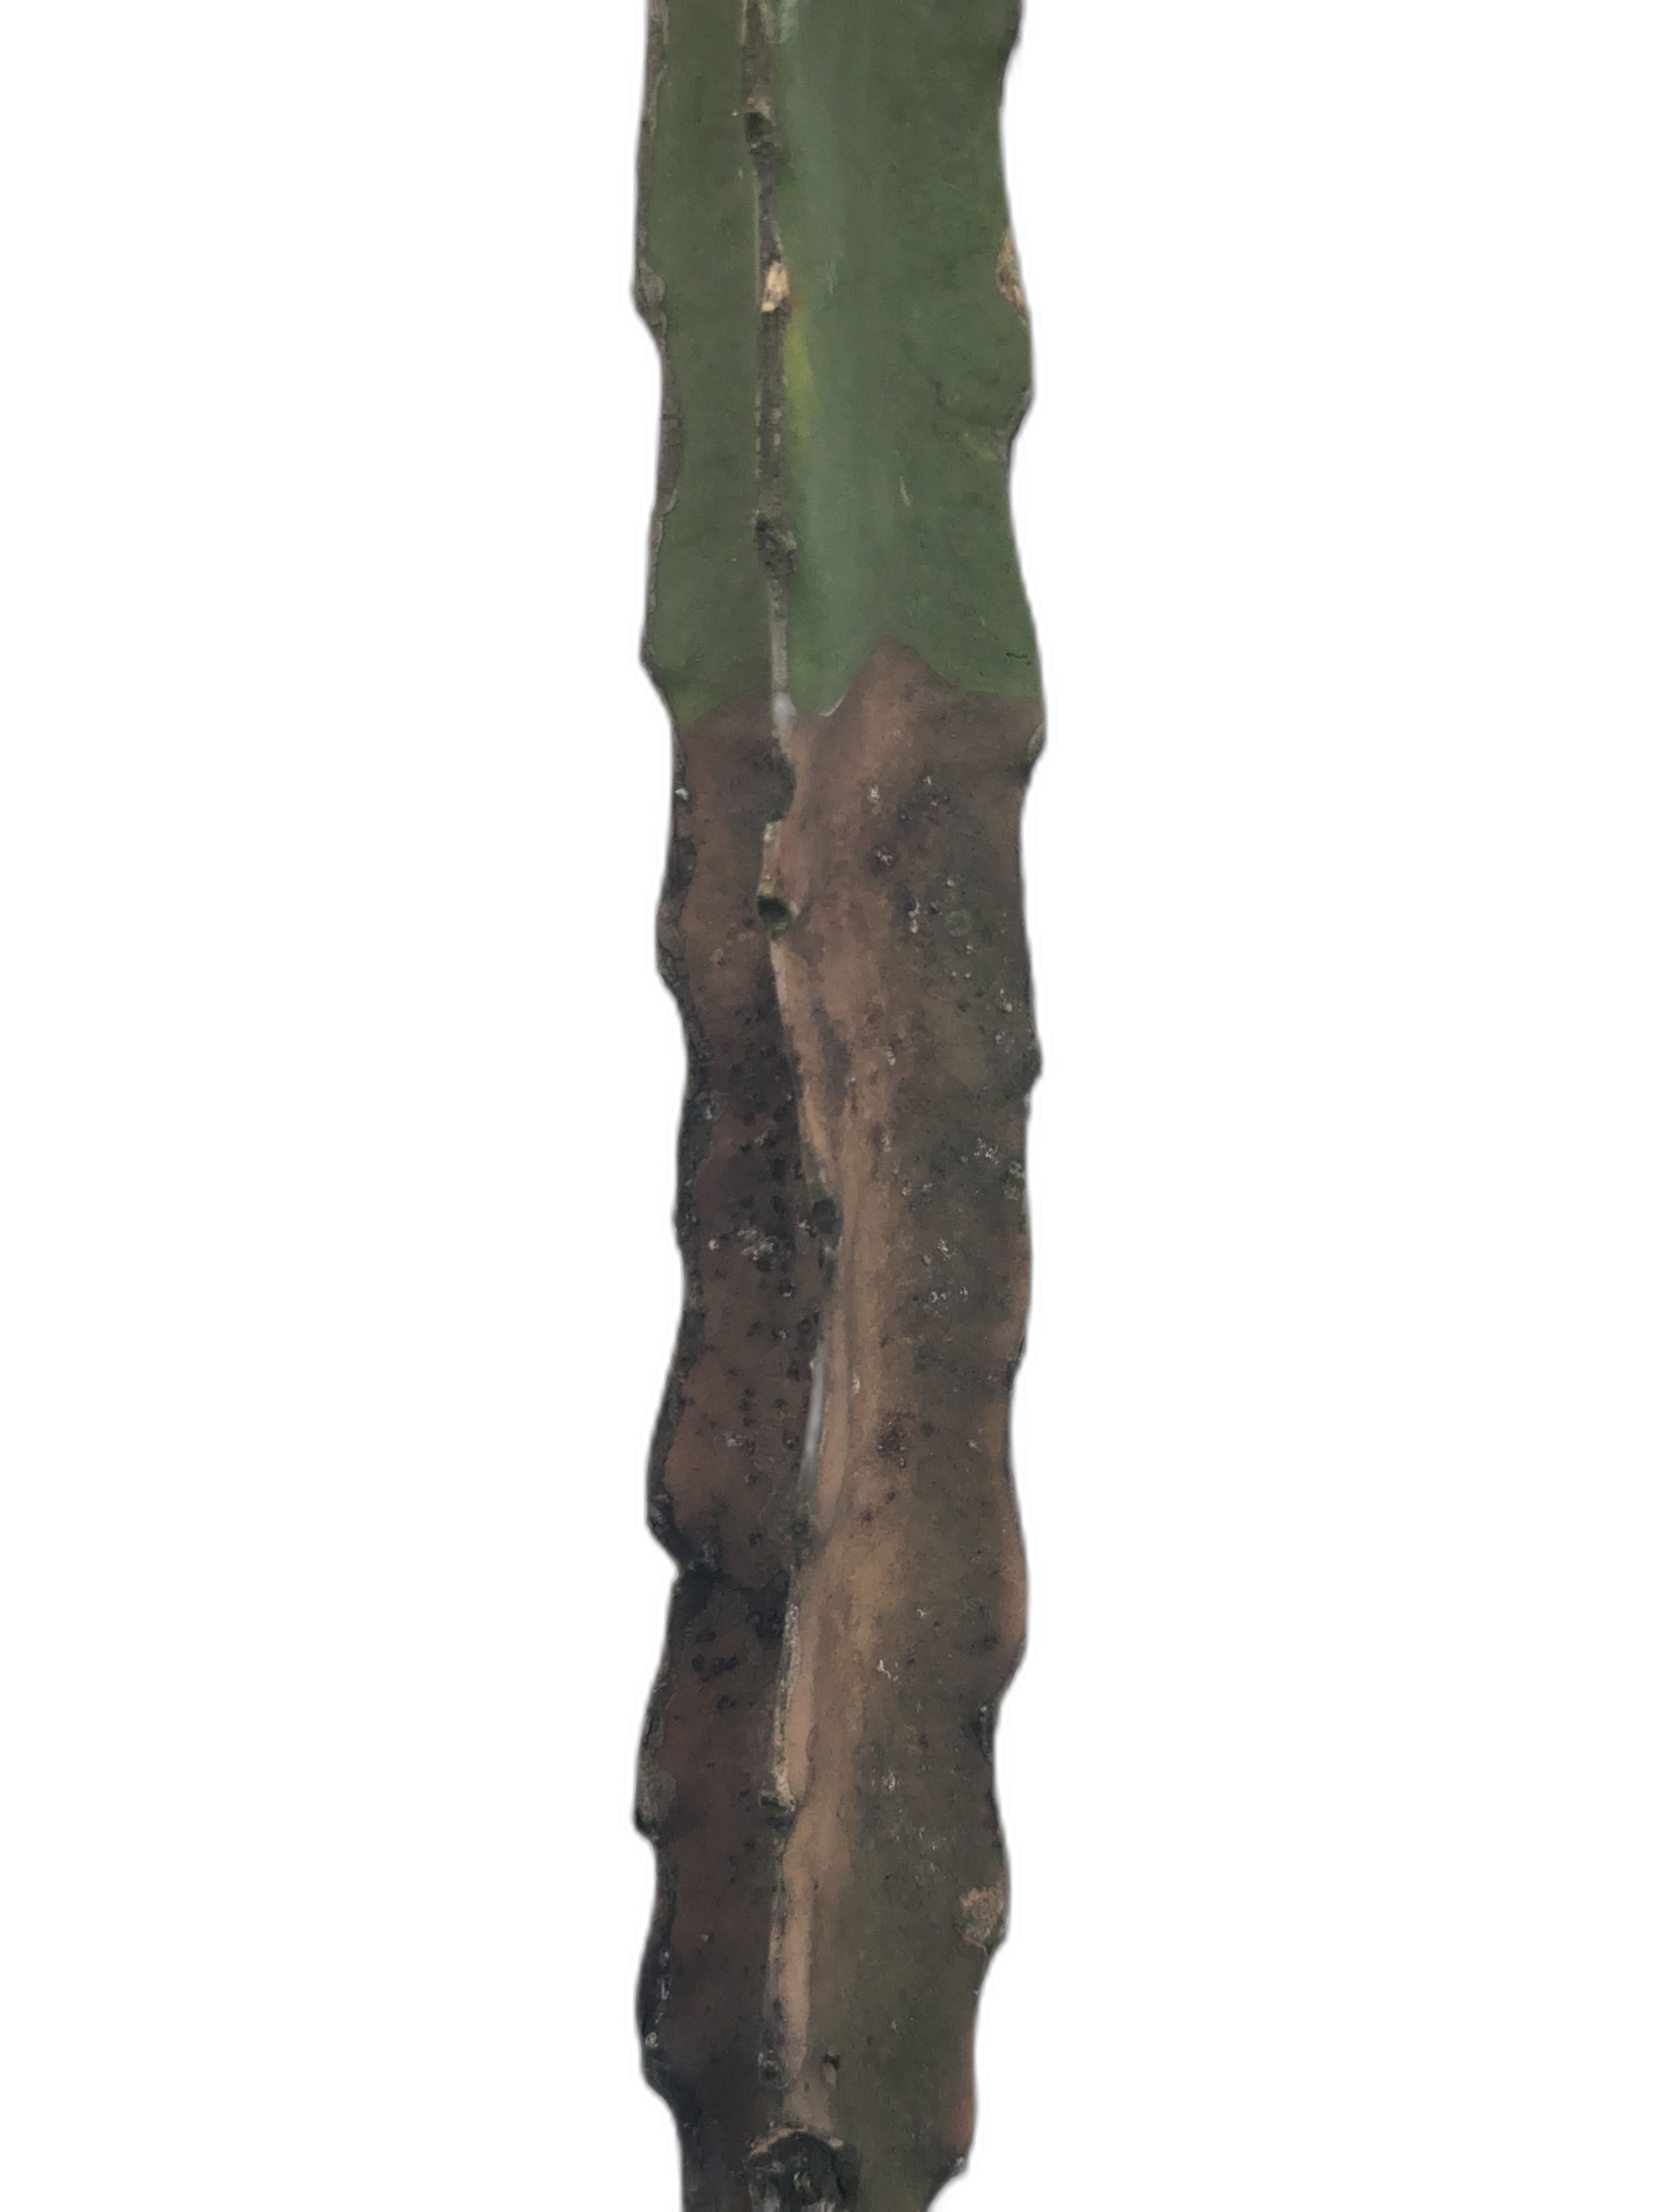
Label: Bad leaf